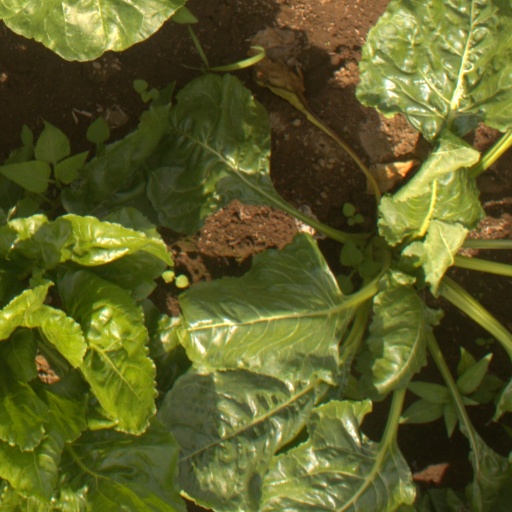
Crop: sugar beet